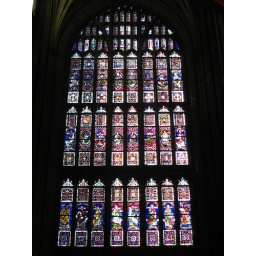
A stained glass window in the Canterbury Cathedral.